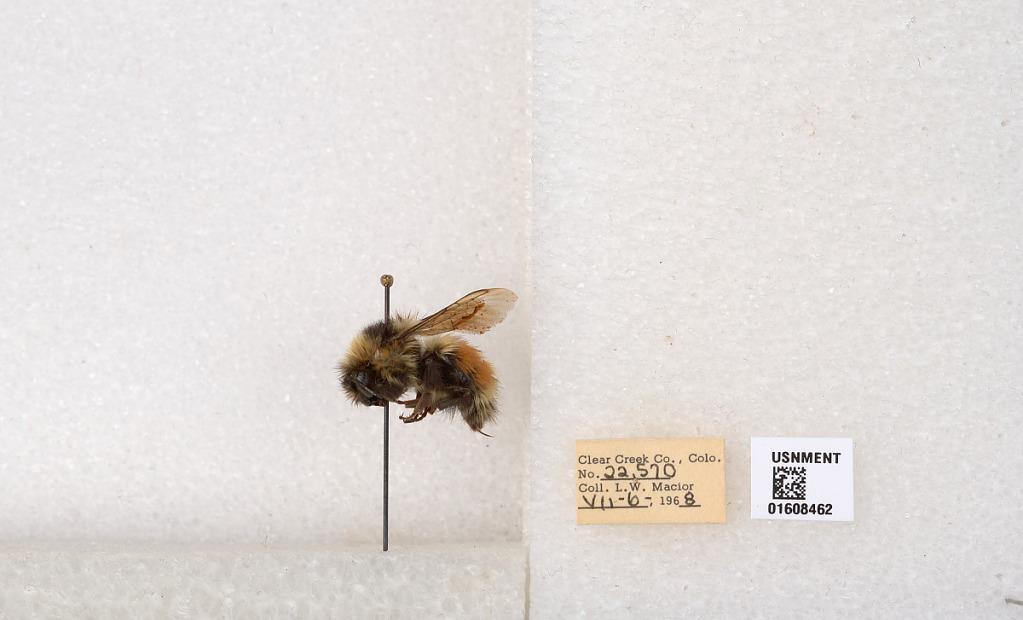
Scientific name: Bombus (Pyrobombus) sylvicola Kirby
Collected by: L. Macior
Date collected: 1968-7-6
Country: United States
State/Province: Colorado
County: Clear Creek
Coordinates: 39.6891, -105.644